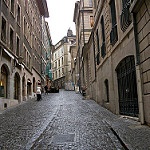
Scene: Outdoor